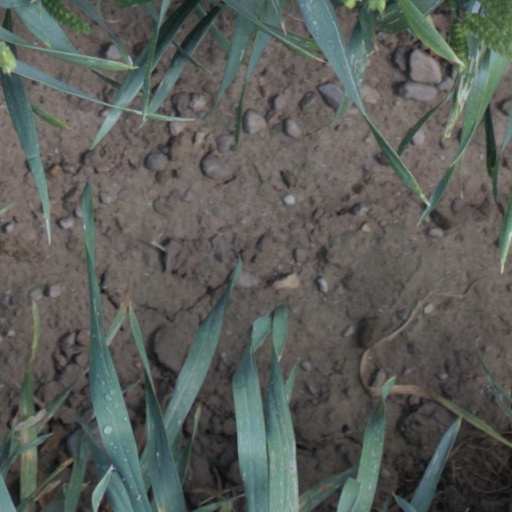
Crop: wheat